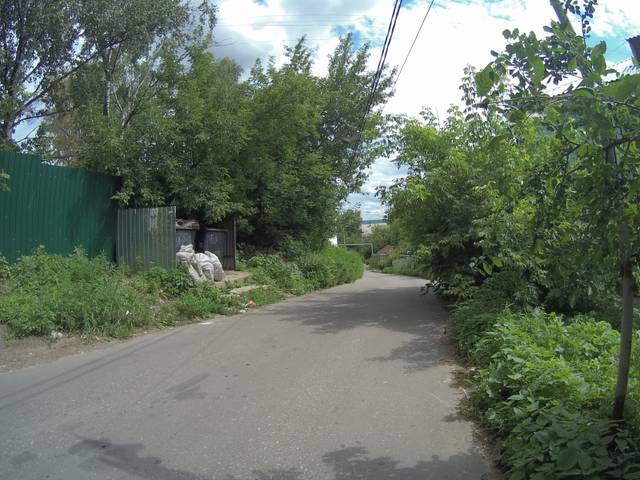
Region: Russia
Coordinates: 56.129, 40.414